King's Own Scottish Borderers

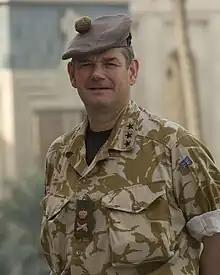
Lt-Gen. John Cooper Last Colonel of the Regiment

The 6th (Service) Battalion landed at Boulogne-sur-Mer as part of the 28th Brigade in the 9th (Scottish) Division in May 1915 for service on the Western Front. It saw action at the Battle of Loos in September 1915, the Battle of the Somme in November 1916, the Battle of Arras in May 1917 and the Battle of Passchendaele in November 1917.